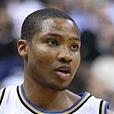
Age: 27